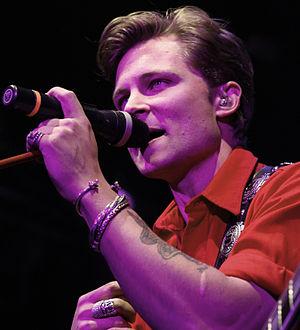
Frankie Ballard, de son vrai nom Frank Robert Ballard IV, né le 16 décembre 1982 à Battle Creek au Michigan, est un chanteur de country américain.